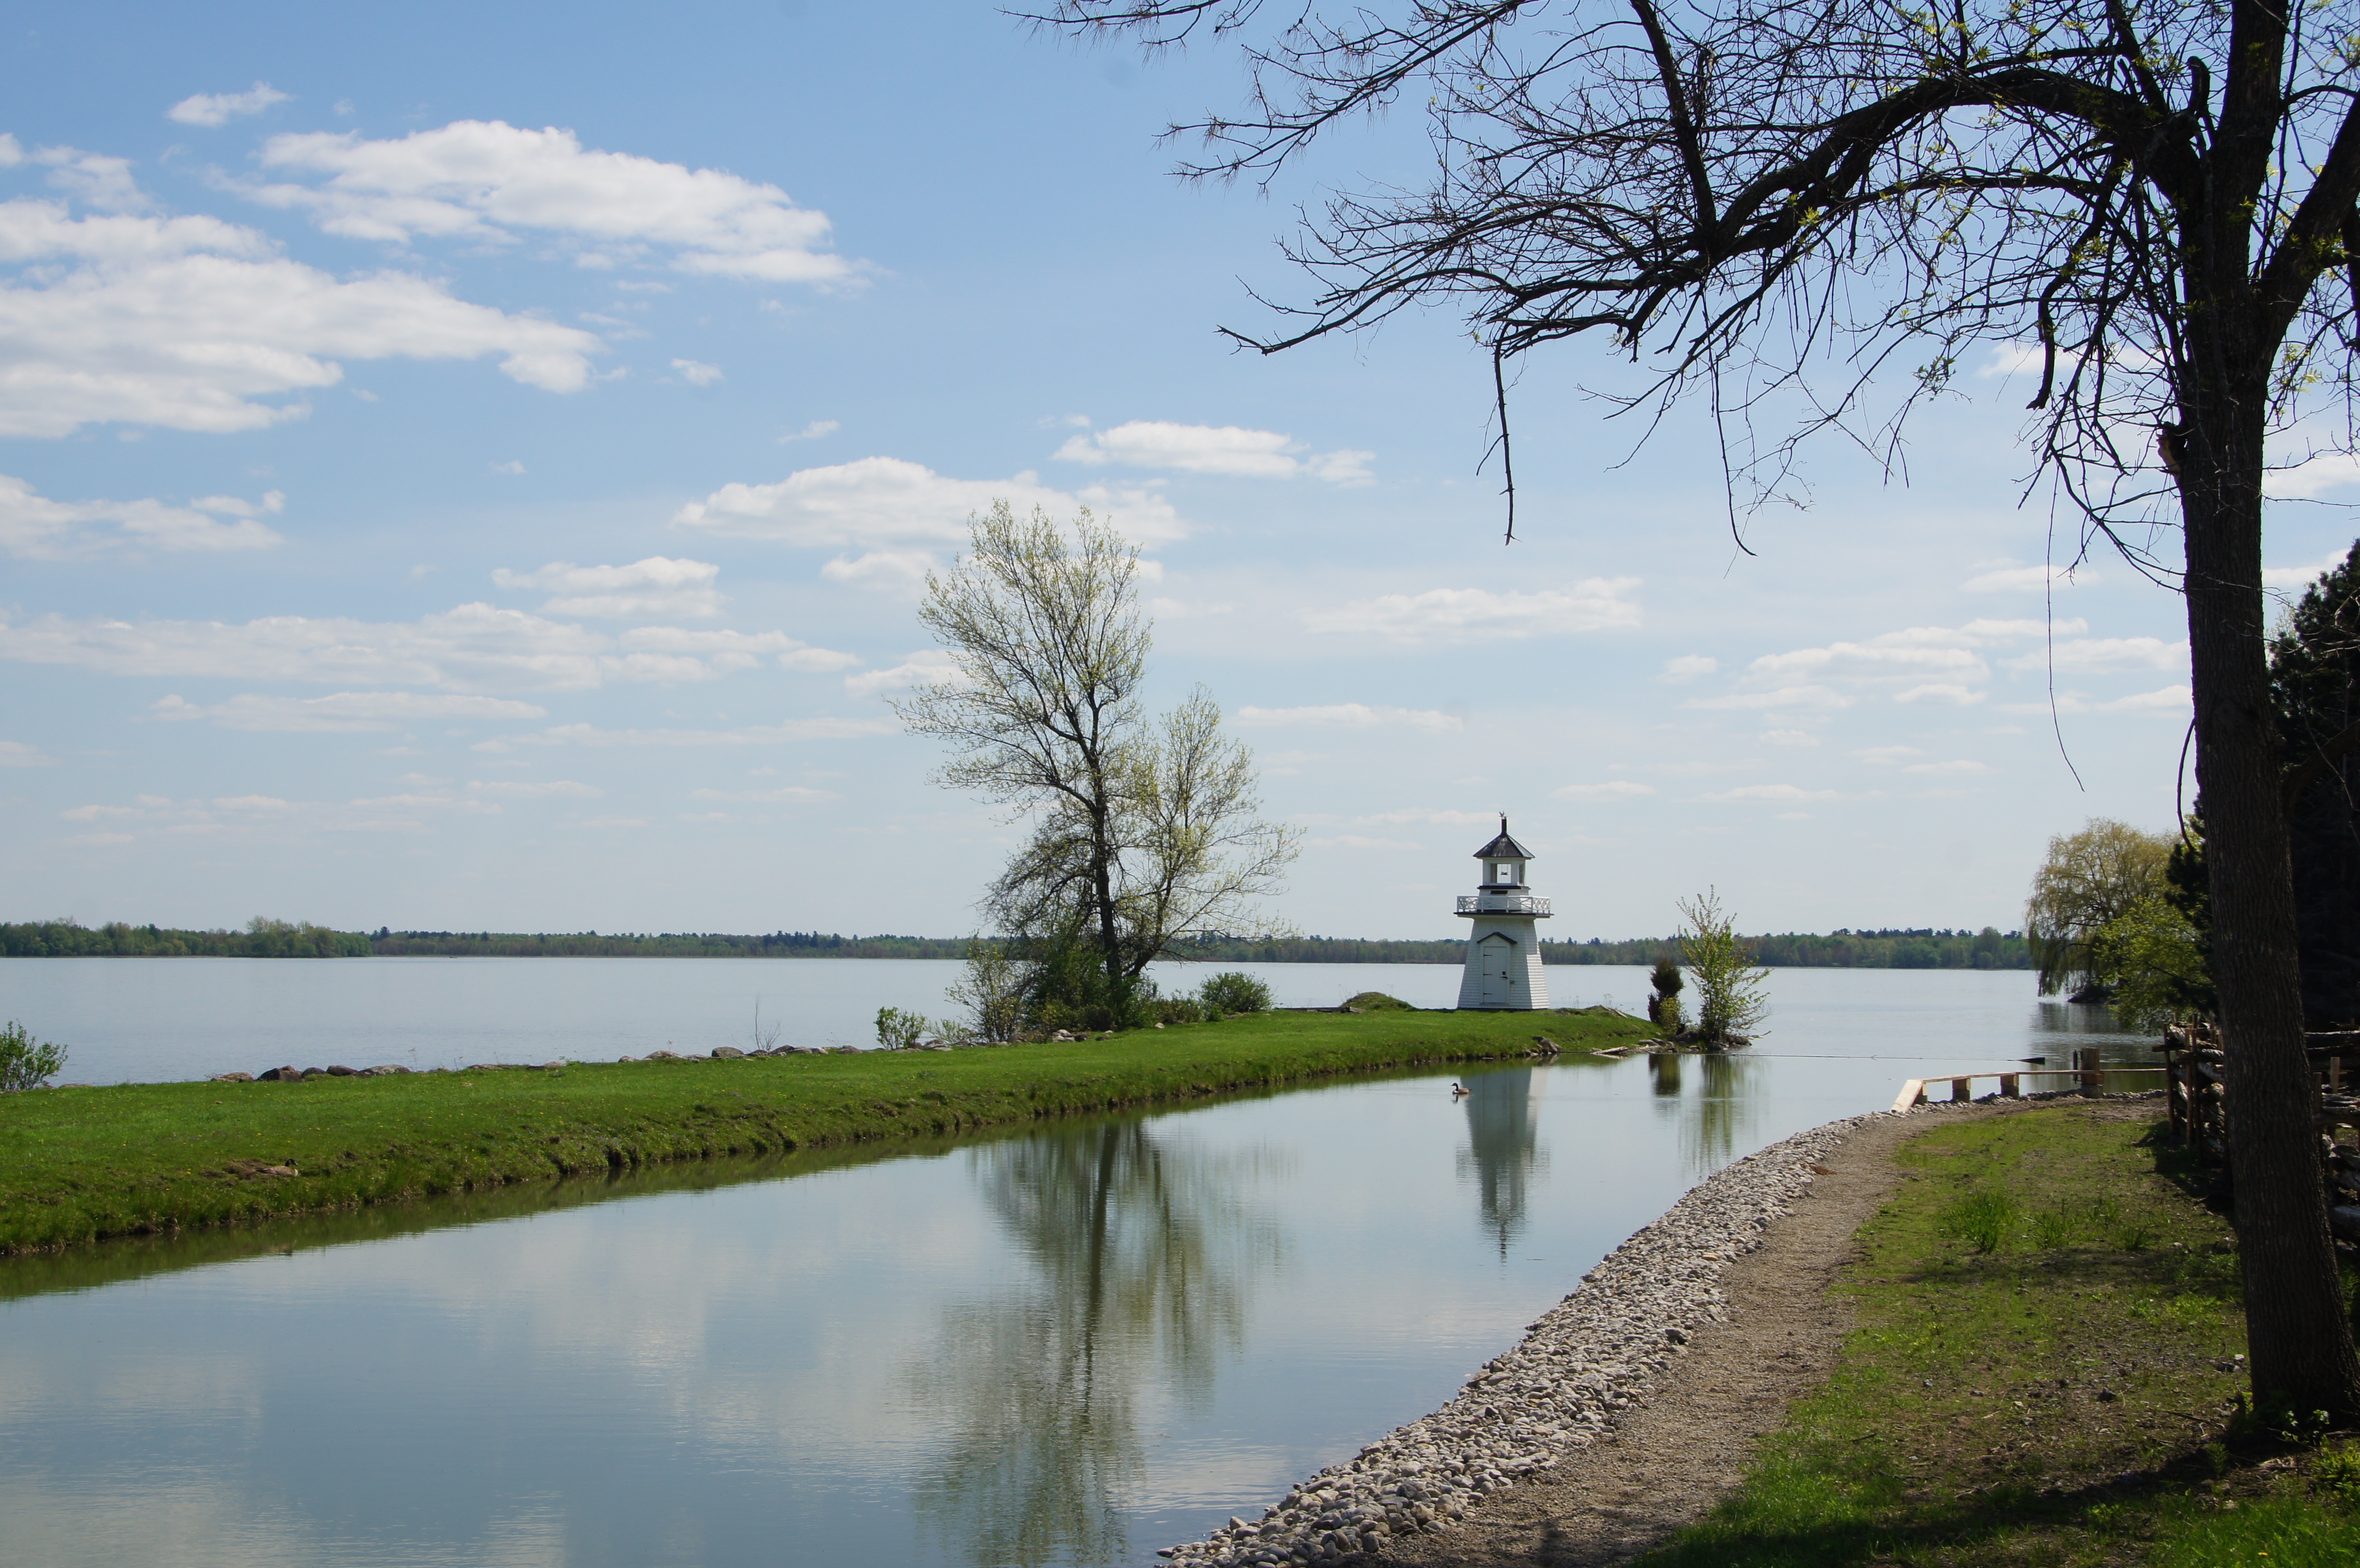
landscape, tree, water, nature, marsh, lighthouse, lake, river, canal, pond, reflection, park, reservoir, waterway, body of water, canada, wetland, ontario, loch, rural area, upper village, woody plant